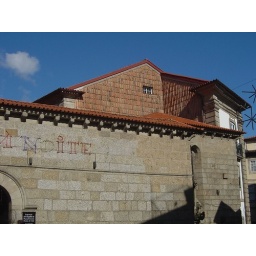
museum over dark blue sky - Guimaraes